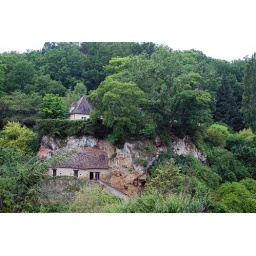
Limeuil: house in the rock